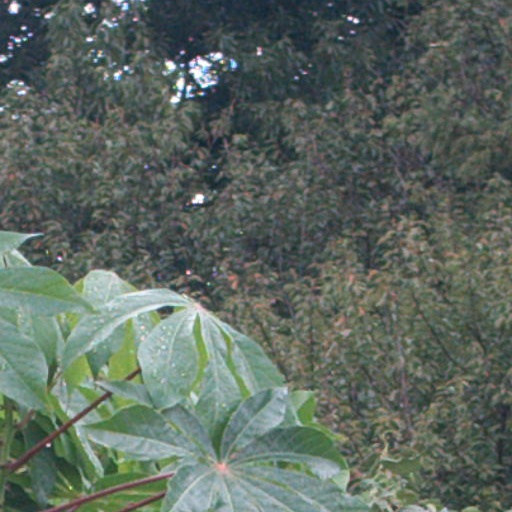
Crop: cassava